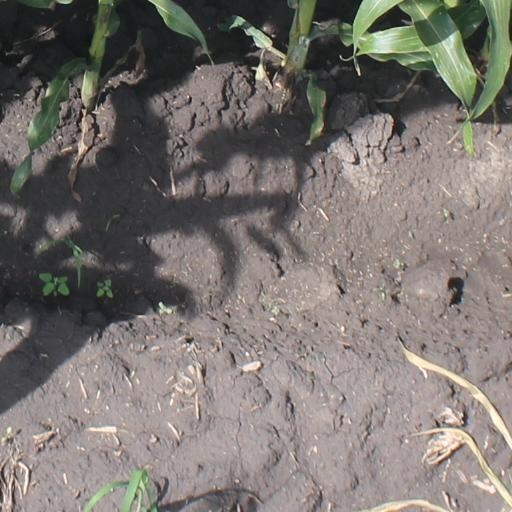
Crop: maize; corn